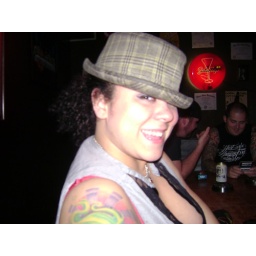
cat in the hat